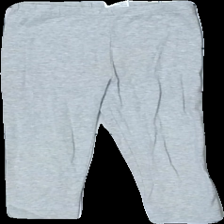
View: front
Type: Tights
Category: Children
Brand: Not in the list
Brand text on label: Uniqlo
Colors: Grey
Material: 100% cotton
Cut: Tight
Season: All
Stains: Minor
Damage: smuts fläckar
Damage location: middle right
Damage 2: nopprigt och luddigt
Damage 2 location: middle center
Price range: <50
Recommended usage: Export
Description: gråa tights
Comment: luddiga